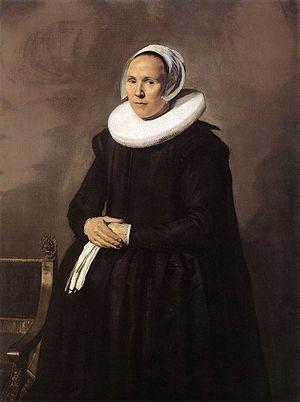
Cette page établit une liste des peintures de Frans Hals. Son œuvre est composée uniquement de portraits de personnes de Haarlem ou ses environs.